Episode 2351

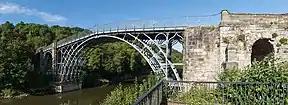
The Iron Bridge is the setting for Steven and Selina's reconciliation and engagement.

The episode was filmed over five days in Ironbridge, Shropshire in the United Kingdom. The village's traditional buildings and "picturesque" views were ideal for the production team's needs. Deckert joked that her initial reaction to hearing about the location of the shoot was what the cast would wear, as they spent all their time in Summer Bay and had no winter clothes. However, Willits said he was used to "harsh" weather, having previously travelled around Scotland and Ireland. A spokesperson for ITV commented that the shoot had "posed problems" for the serial's wardrobe department, who had to search Australia for fake fur coats. The cast had to wear blankets and carry hot water bottles while on breaks from filming. During production, flood alerts were put in place in case the River Severn broke its banks, something that had occurred the previous week.